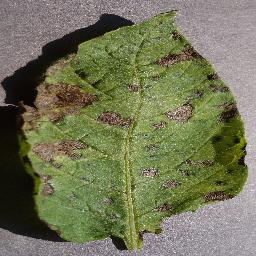
Label: Potato___Early_blight